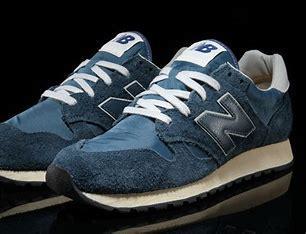
Brand: New
Model: Balance 520